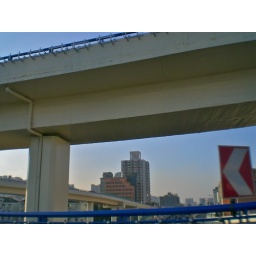
Curve and signs on elevated highway in sunny Shanghai China